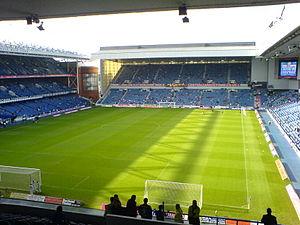
Ibrox Stadium, appelé à l'origine Ibrox Park, est un stade de football situé à Glasgow, sur la rive sud de la rivière Clyde.
Jean Prouff, né le 12 septembre 1919 à Peillac et mort le 12 février 2008 à Trébeurden, est un joueur et entraîneur de football français.
Le Old Firm est le surnom accordé au derby de football à Glasgow opposant le Celtic Football Club et le Rangers Football Club. Dans sa forme actuelle, le Championnat d'Écosse de football voit l'organisation de quatre rencontres officielles par saison, auxquelles il conviendra d'ajouter d'éventuelles matchs de coupe. Le Old Firm est toujours très attendu par les supporters, et en regroupe souvent plusieurs dizaines de milliers dans les stades.